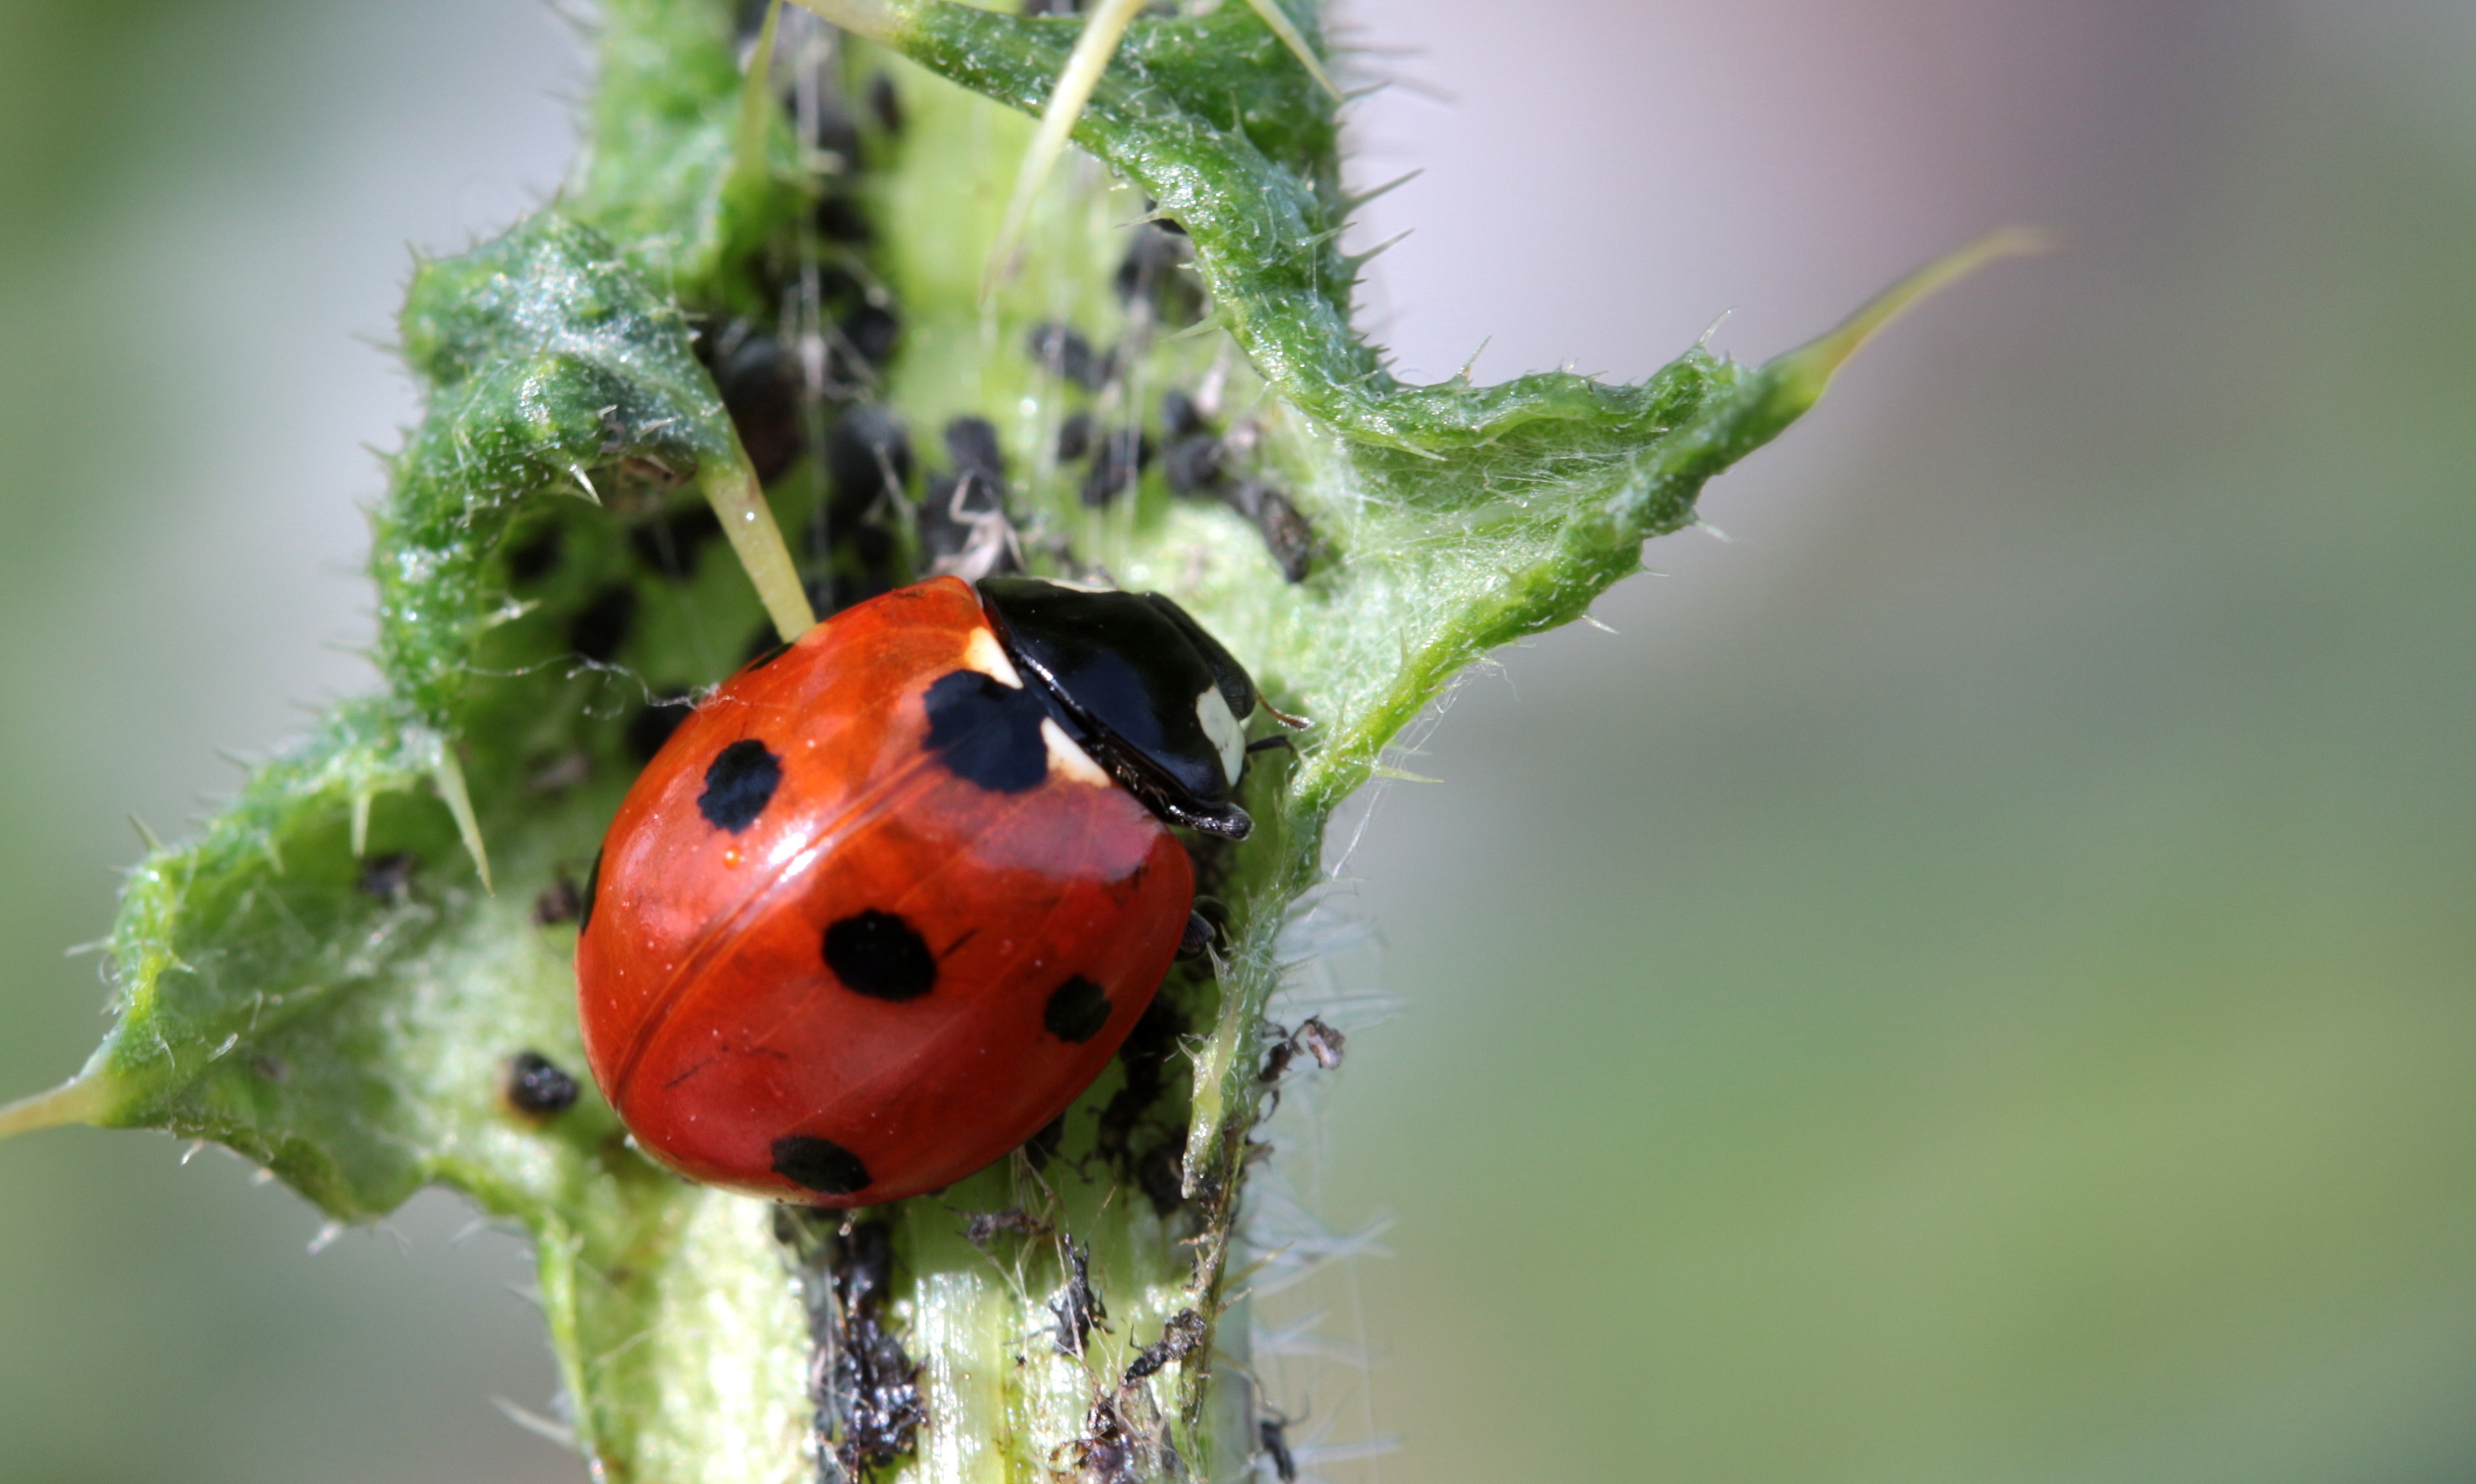
nature, photography, flower, red, insect, small, ladybug, fauna, ladybird, invertebrate, close up, thistle, beetle, foraging, coccinellidae, points, aphids, macro photography, arthropod, lucky charm, leaf beetle, natural pest control